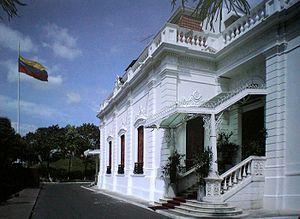
Le palais de Miraflores, situé à Caracas, est la résidence des présidents de la République bolivarienne du Venezuela.